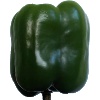
Label: green_pepper